Hey Baby (Dimitri Vegas & Like Mike and Diplo song)

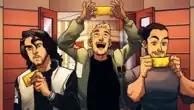
A screenshot from the music video depicting Dimitri Vegas, Diplo and Like Mike in their animated version

An animated video inspired by comics was uploaded on the duo's YouTube channel and has a total length of three minutes and sixteen seconds. It is the second video inspired by comics after Arcade. The video follows Dimitri Vegas, Like Mike and Diplo been caught in a movie where they fight with robots, dinosaurs, zombies and pirates, while been helped by a mysterious woman who gave them the tickets to the movie at the beginning of the video. Another version of the video was uploaded for the Kid Ink remix.